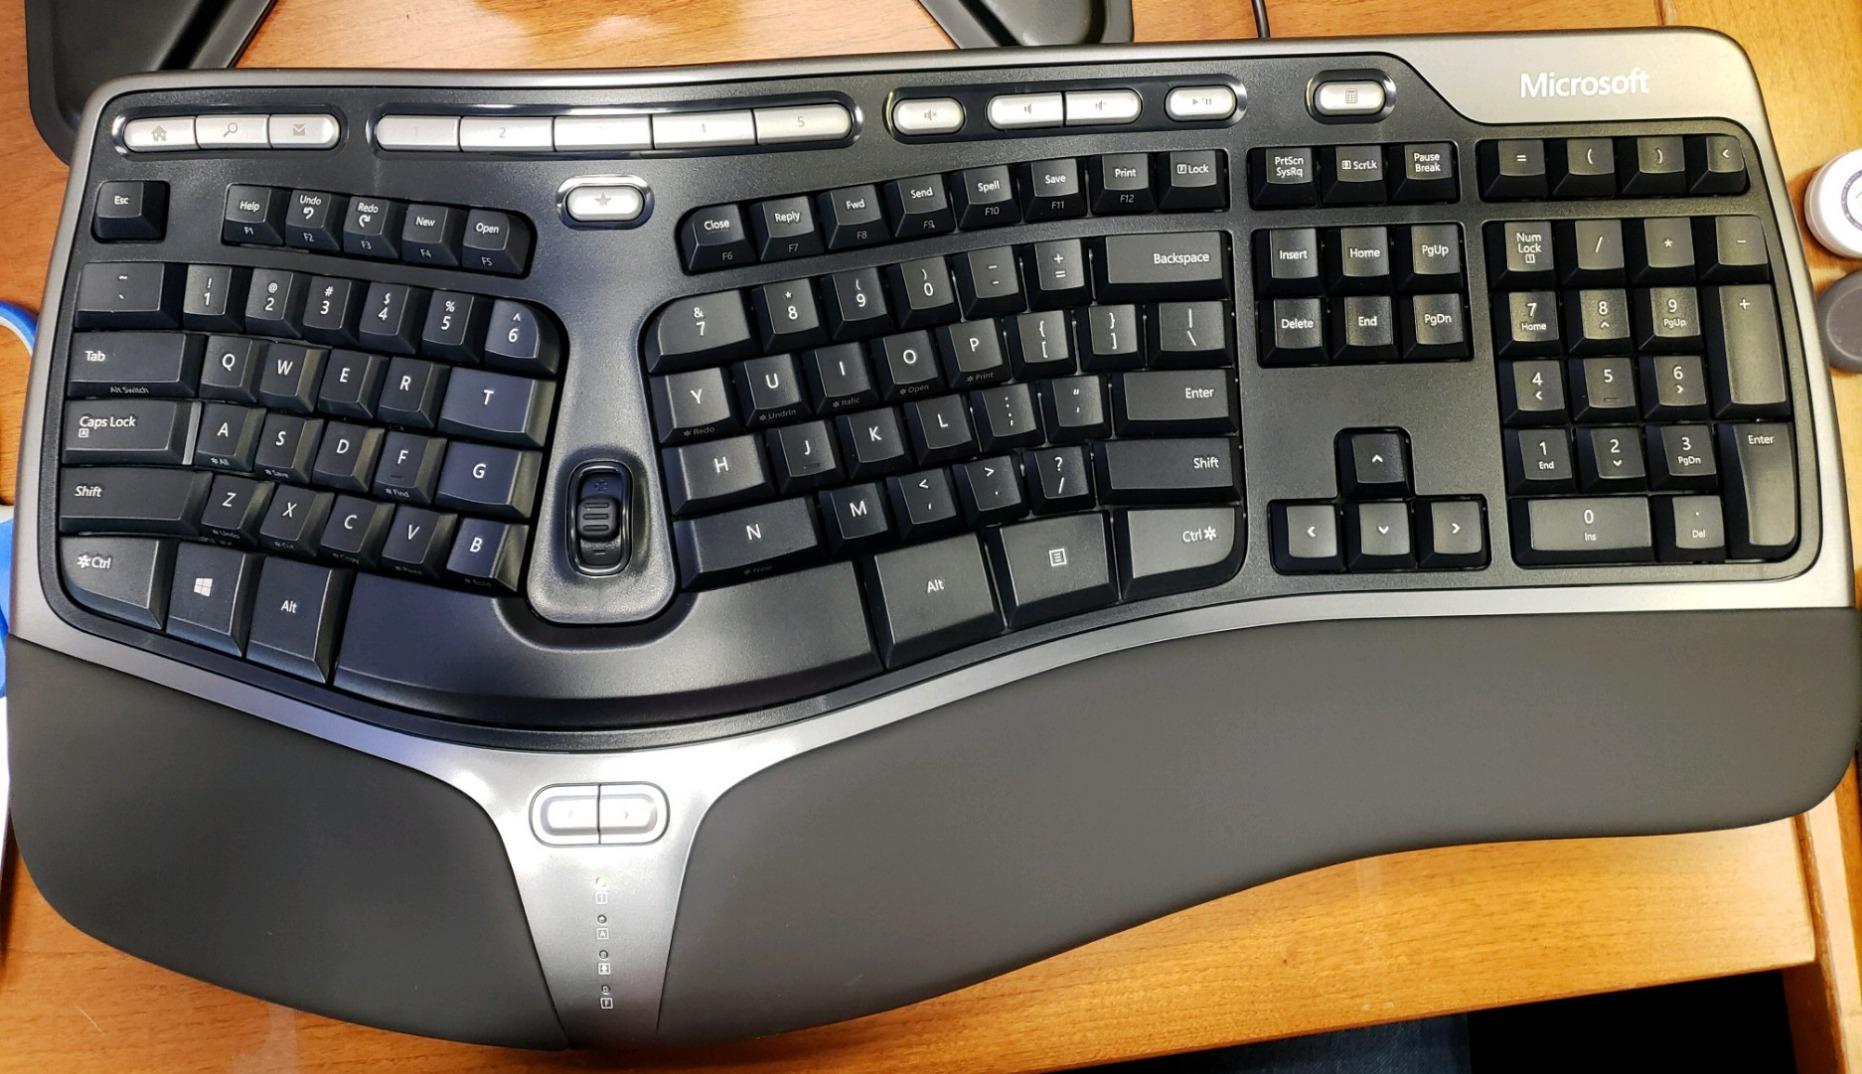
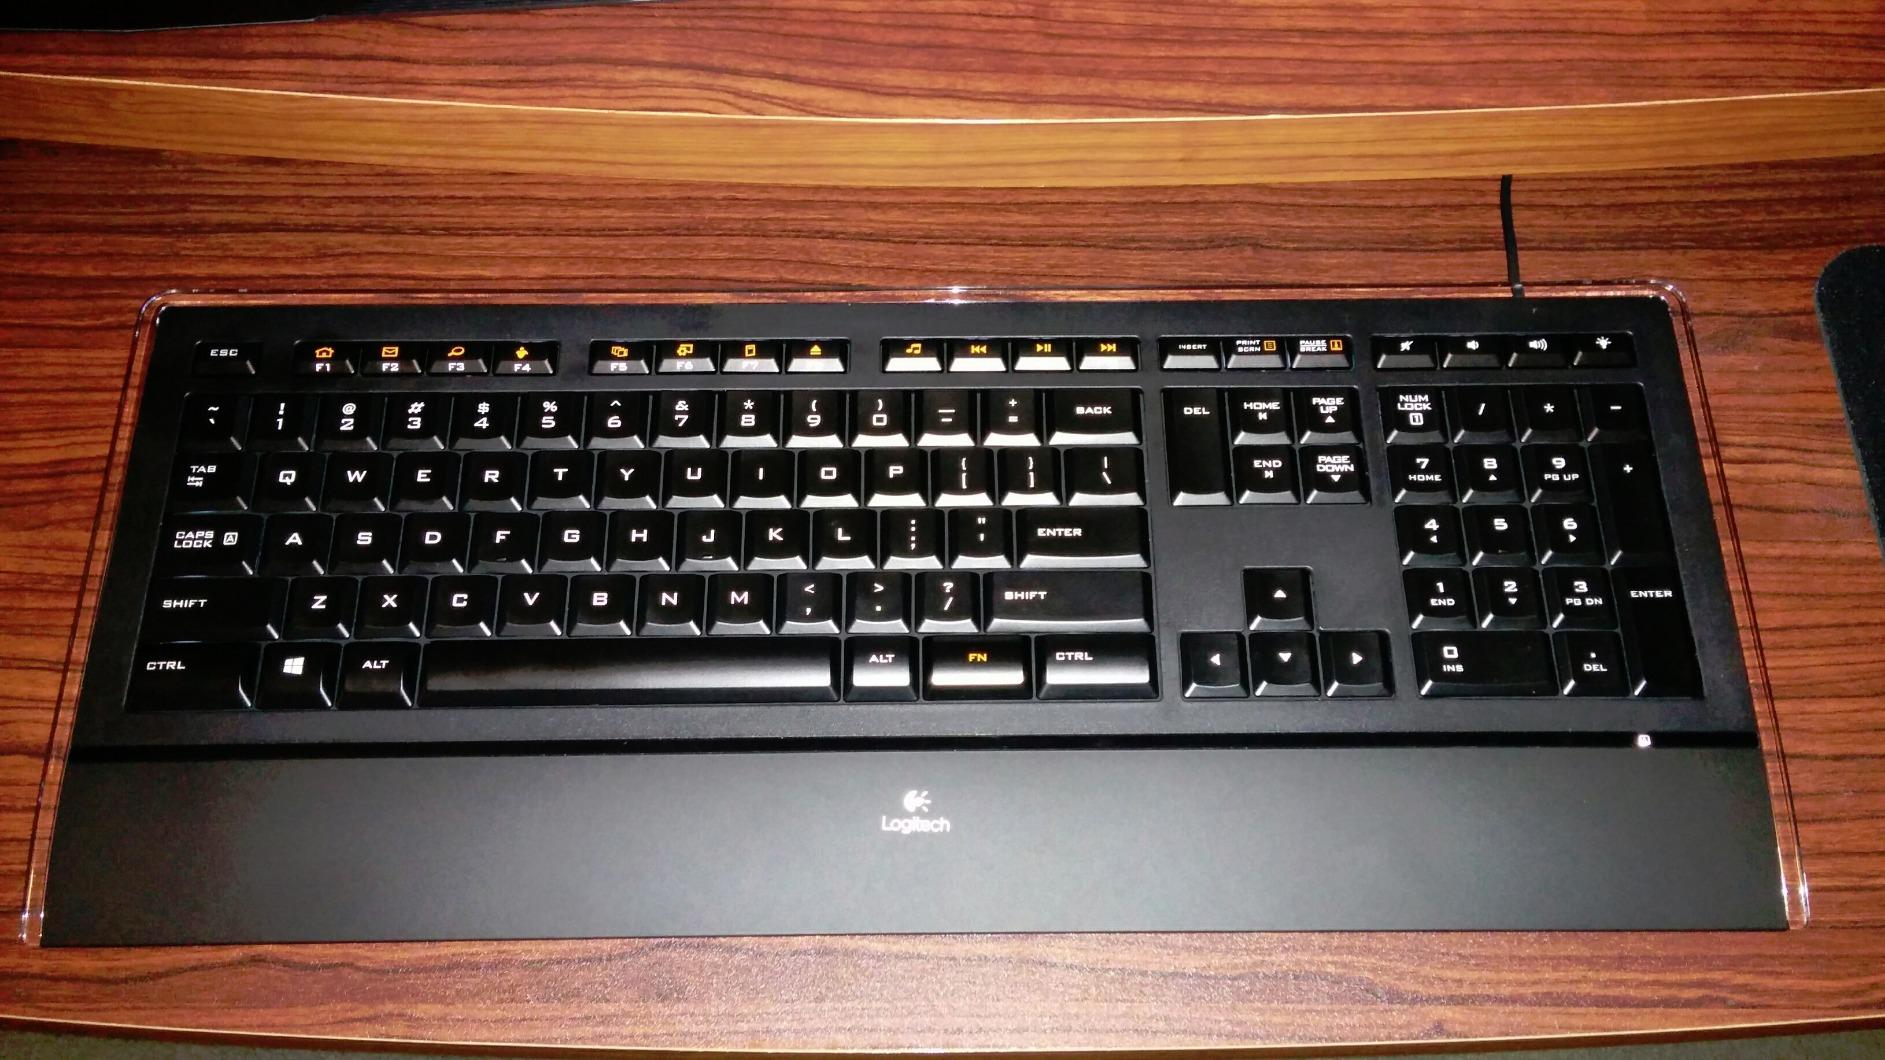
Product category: keyboard
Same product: no